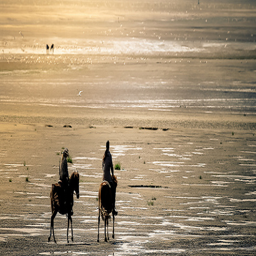
Two people on horses trot along a sandy beach.
Two horses and riders walking out on a low tide beach
A couple of horses that are standing in the sand.
A couple of people riding on the backs of horses near the ocean.
Two riders on horseback walking along a beach.